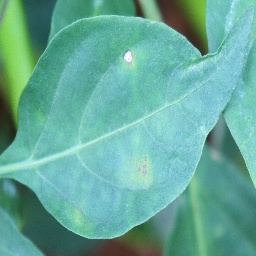
Label: cercospora